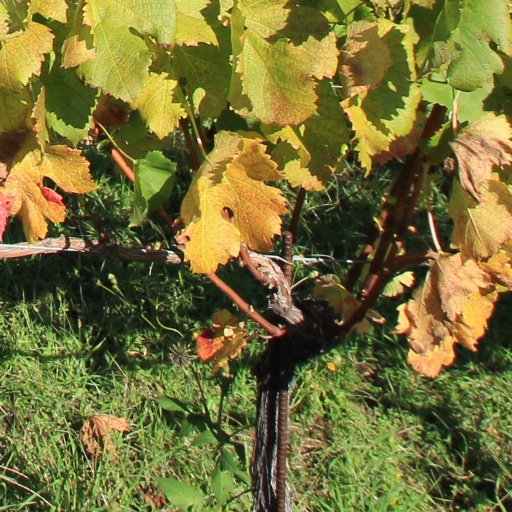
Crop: grape